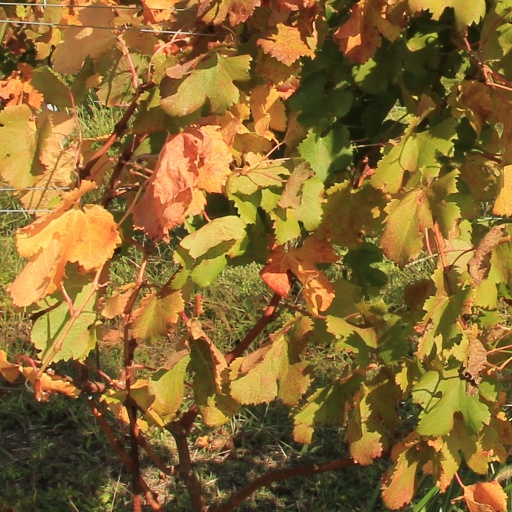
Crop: grape